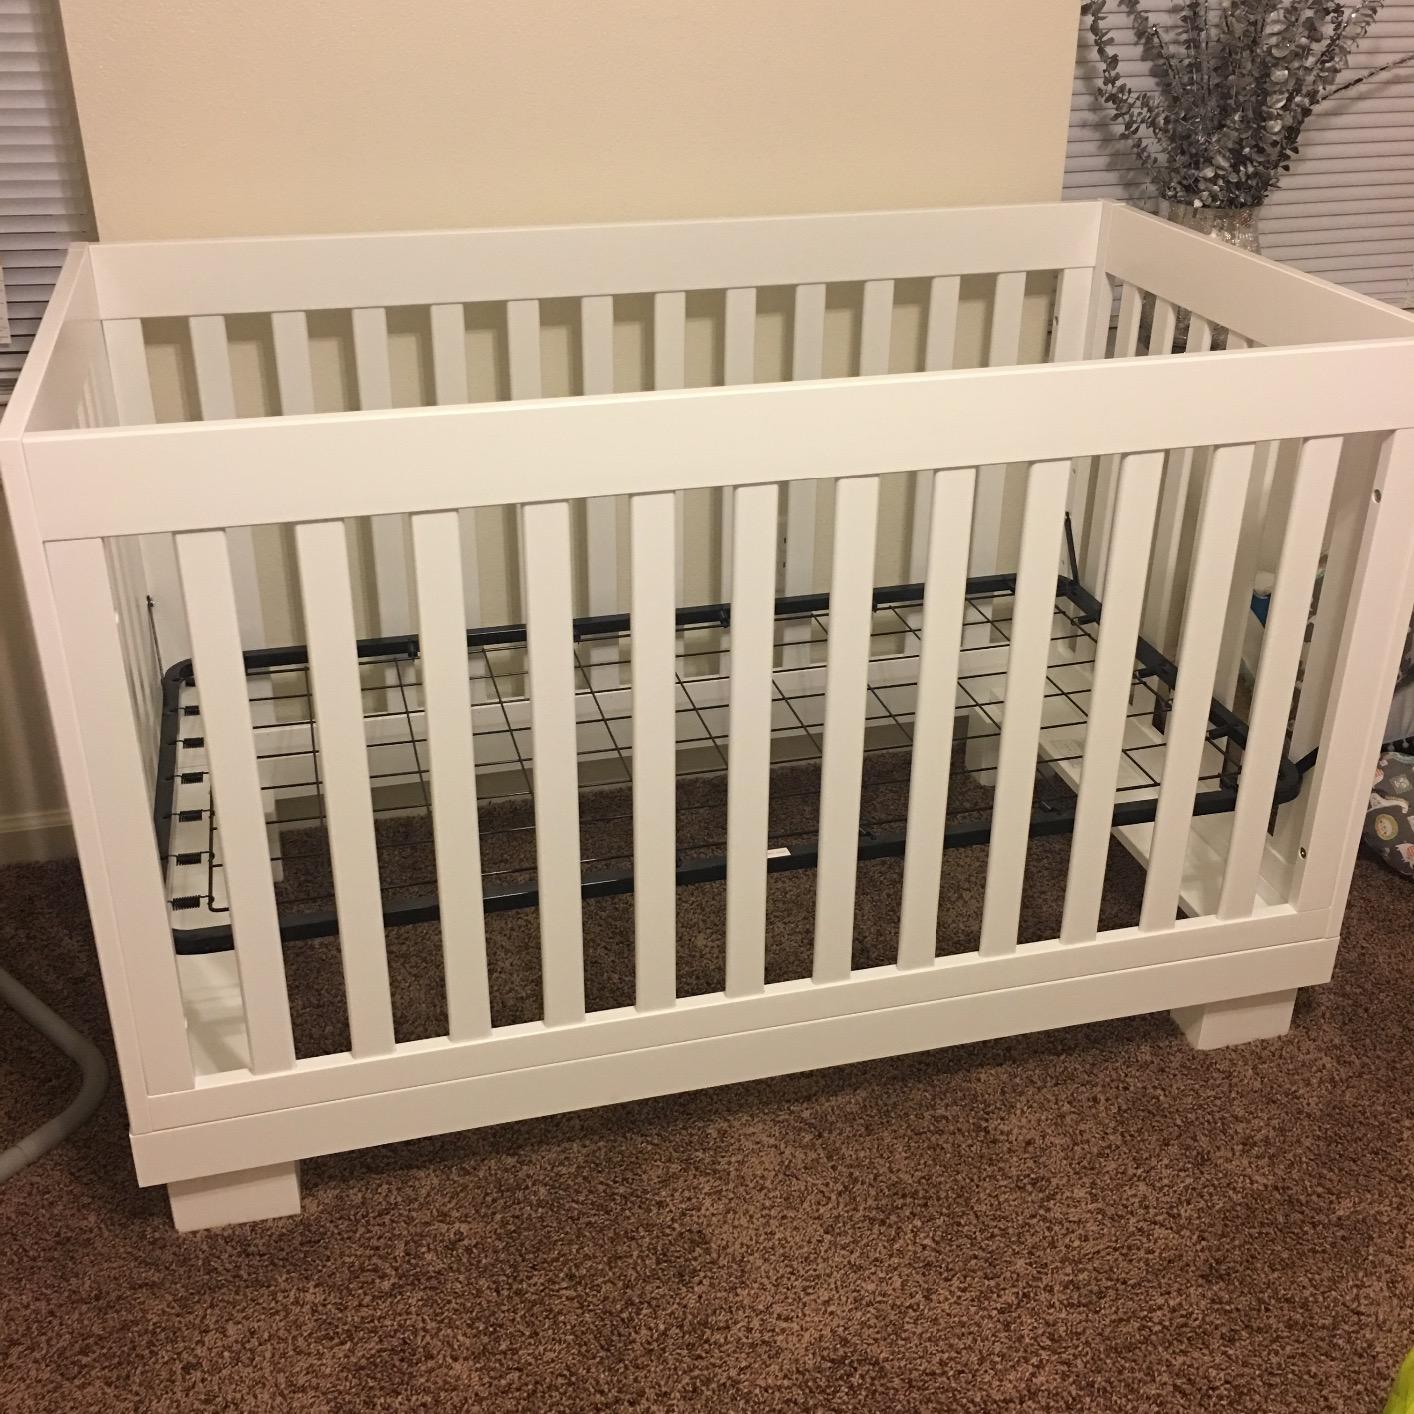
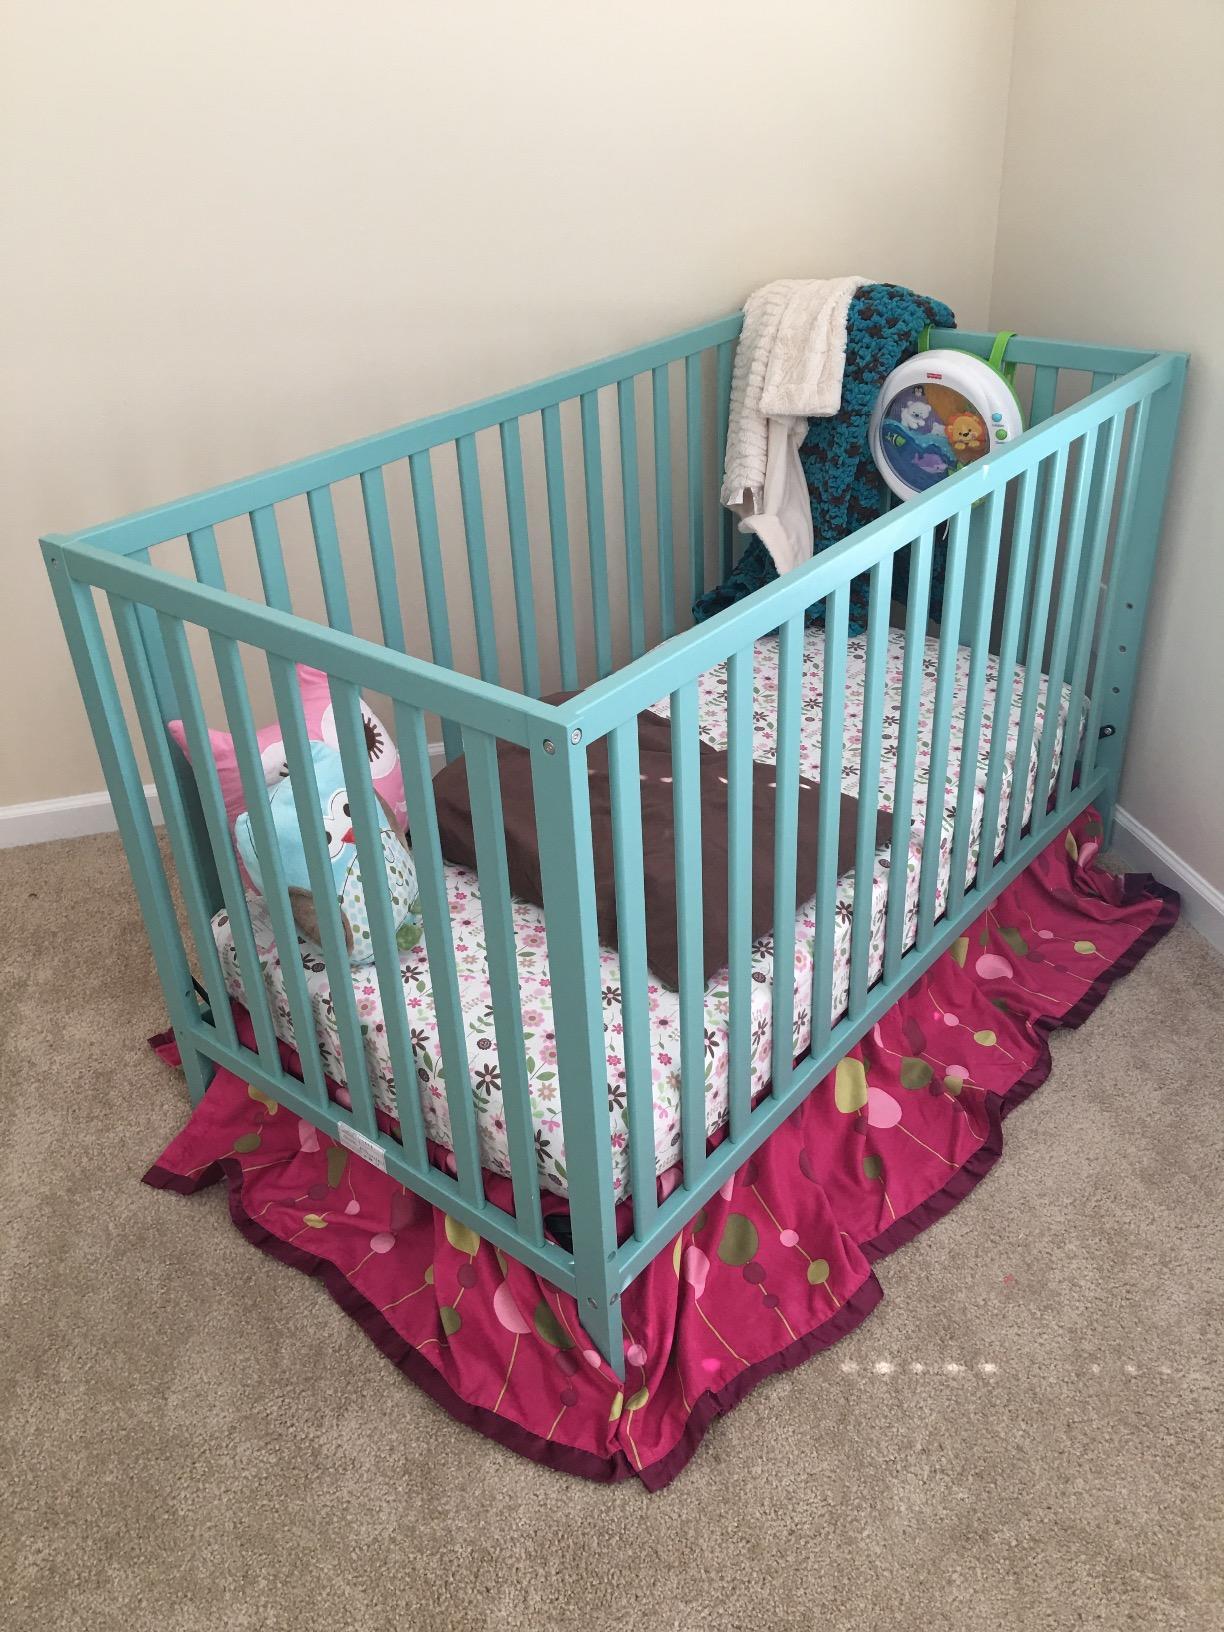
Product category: products_crib
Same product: no